Bhoma

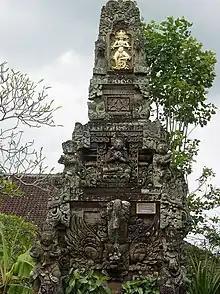
In the Padmasana, the central shrine of a Balinese temple complex, the Bhoma head is carved at the bottom of the Padmasana shrine to symbolize the forest which surrounds the base of a mountain.

Bhoma is basically the Balinese kirtimukha. In Balinese temple architecture, the Bhoma has the same function as the Javanese Kala who acts as the guardian spirit of the temple complex. The head of Bhoma can be found carved at the temple gate which marks the entrance to the holiest part of the shrine (paduraksa) and at the base of the padmasana, the holiest and most central shrine in the Balinese temple.